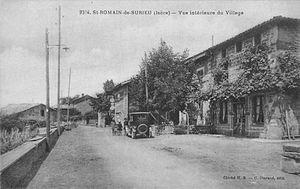
Saint-Romain-de-Surieu (Isère) vue intérieure du village.
Saint-Romain-de-Surieu est une commune française située dans le département de l'Isère en région Auvergne-Rhône-Alpes.